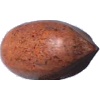
Label: Nut Pecan 1